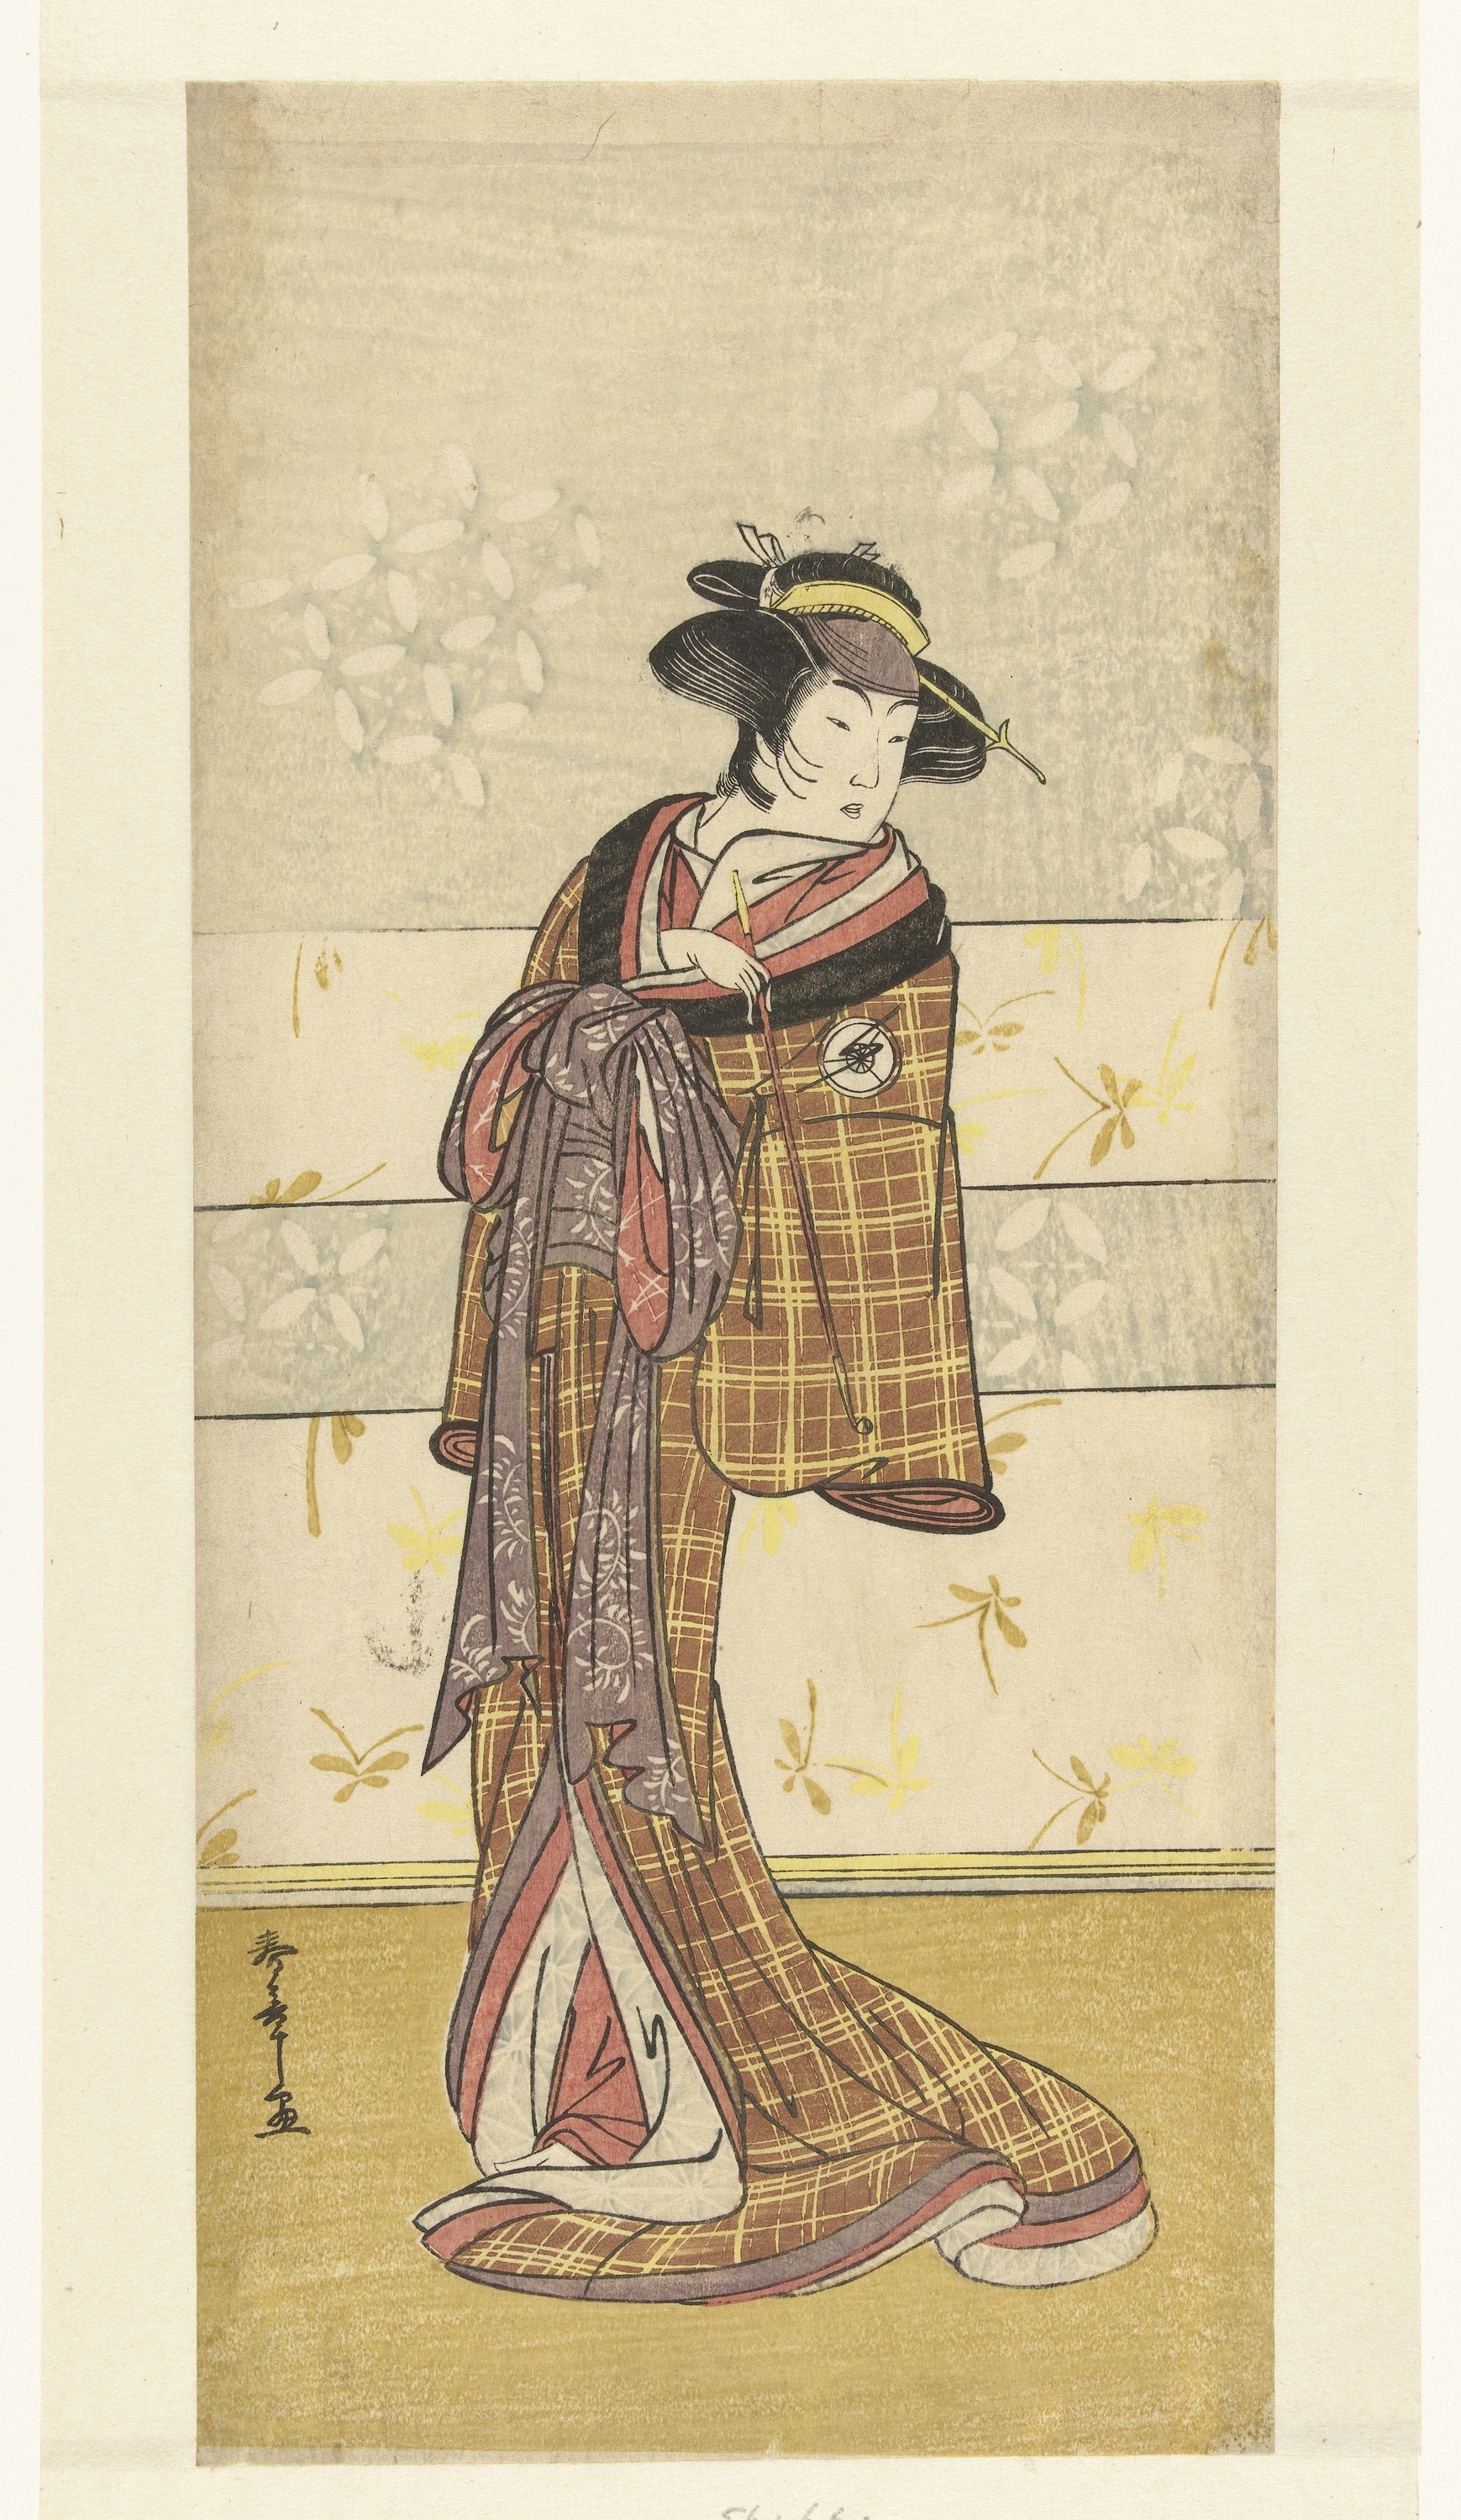
person, creative, woman, museum, profession, historic, artwork, painting, art, illustration, japanese, picture, style, geisha, costume design